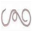
Label: worm